Missing Link Trust

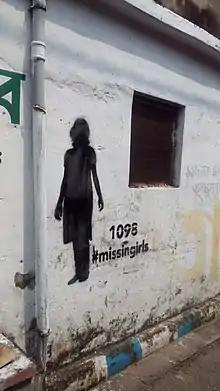
The Missing Stencil

In 2015, the M.I.S.S.I.N.G. project expanded into a nationwide public art installation, with stencils used to spraypaint black silhouettes of girls in cities including Bangalore, Delhi and Chennai to raise awareness about the estimated tens of thousands of girls that disappear each year and over a million children working in the sex industry in India. Kejriwal used crowdfunding to help raise money to expand the project. The NGOs Apne Aap and Hamari Muskan collaborated in the stencil campaign in West Bengal.